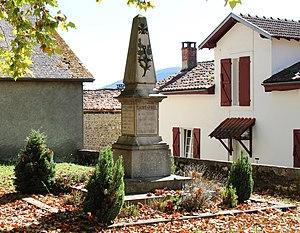
Monument aux morts de Saint-Paul (Hautes-Pyrénées)
Saint-Paul est une commune française située dans le département des Hautes-Pyrénées, en région Occitanie.